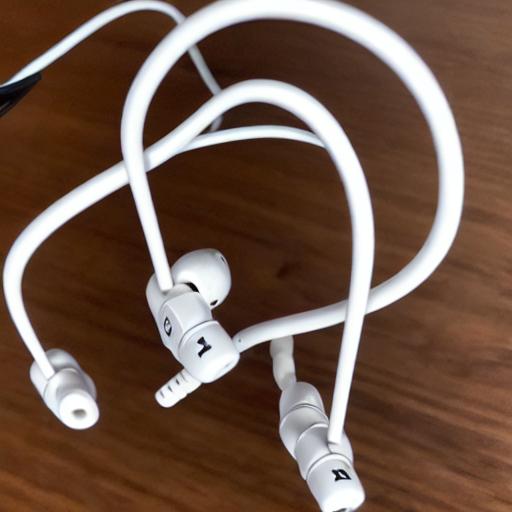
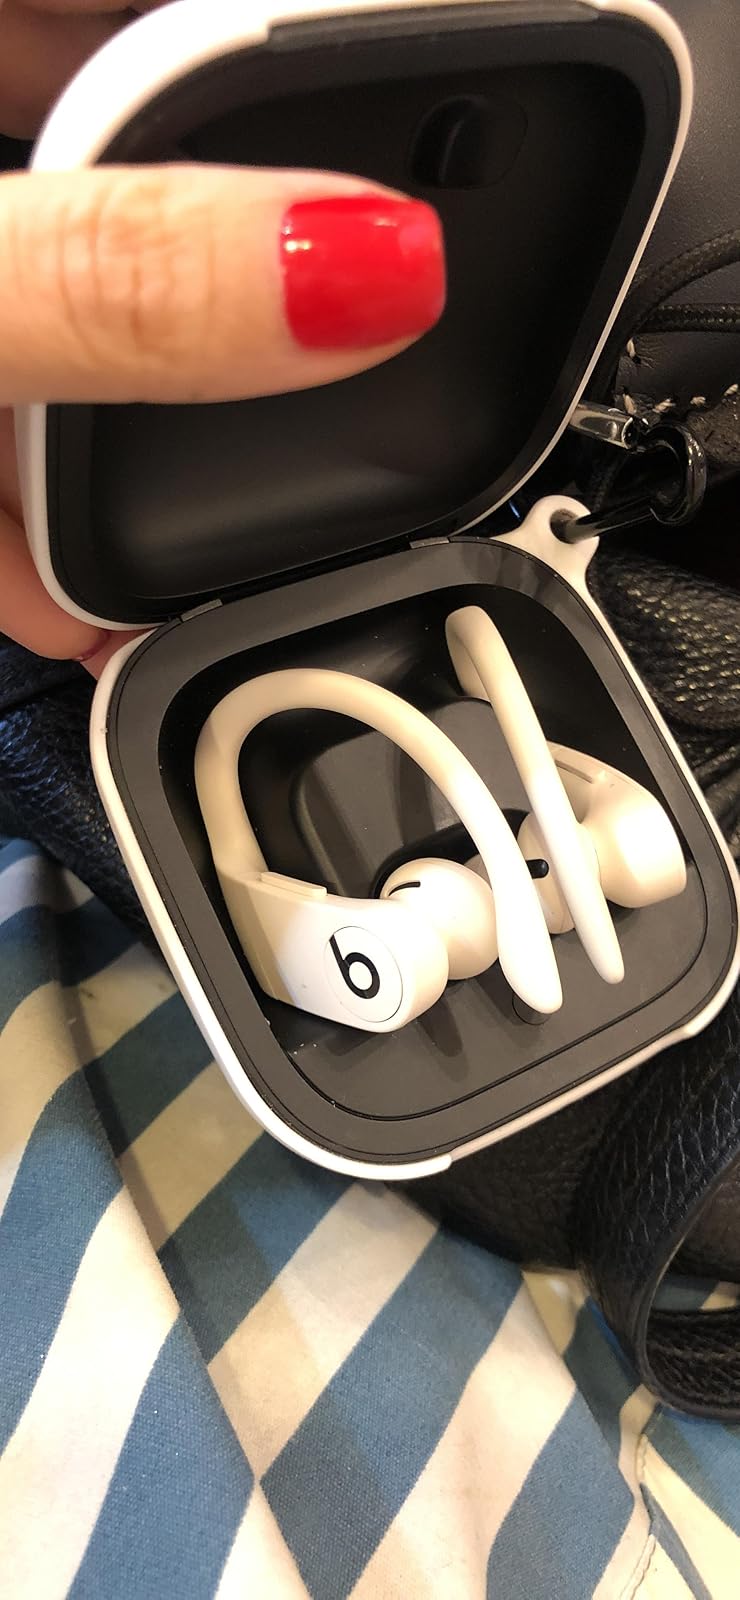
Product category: earbuds
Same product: no